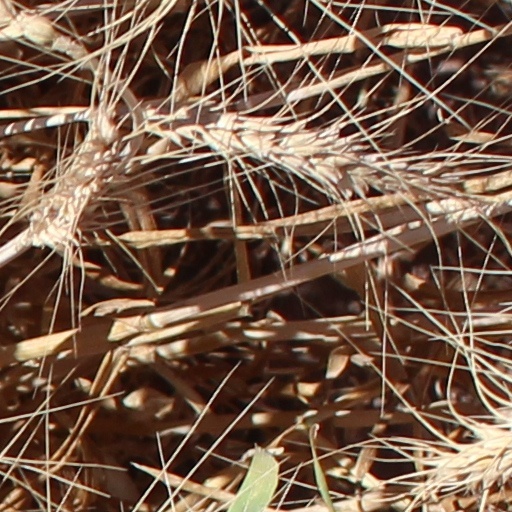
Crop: wheat